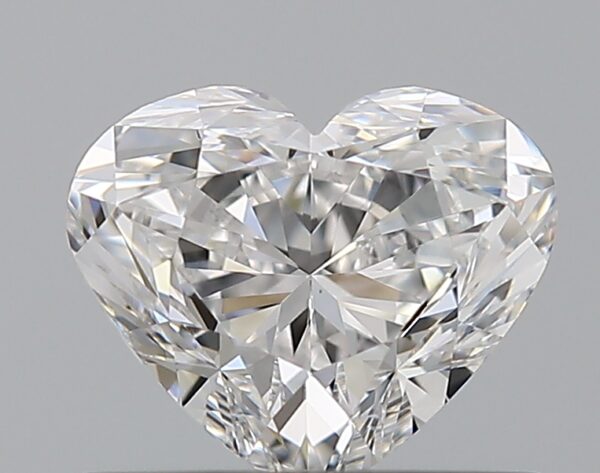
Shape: heart
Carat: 0.7
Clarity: VS1
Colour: E
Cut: GD
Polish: EX
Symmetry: VG
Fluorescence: F
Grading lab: GIA
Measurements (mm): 5.17 x 6.1 x 3.53